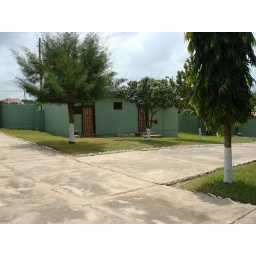
A lot of space in front of house for another building in future. Currently 2 stores inside the front wall